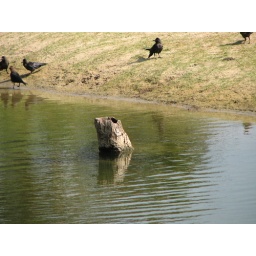
Coconut tree in water